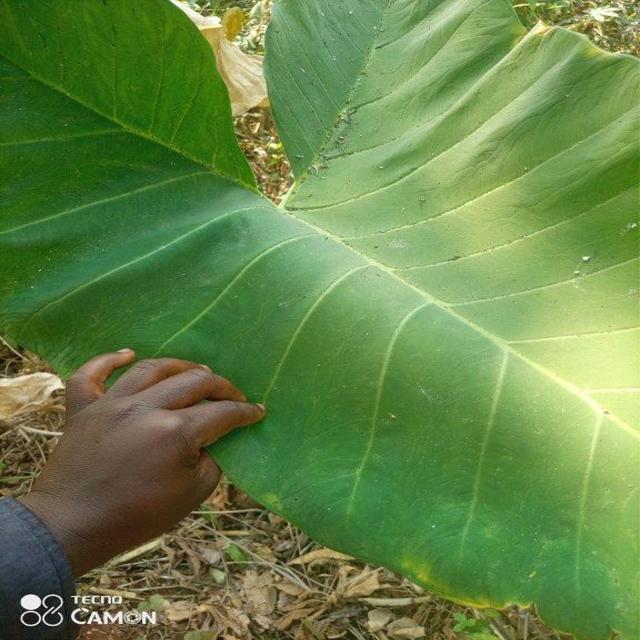
Label: Early_Blight